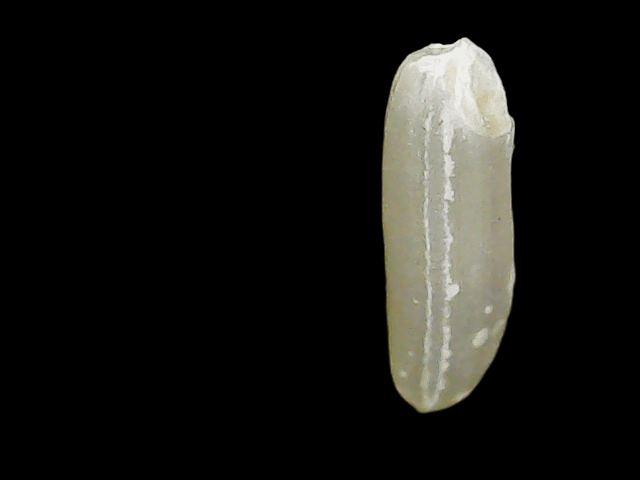
Rice variety: Binadhan7